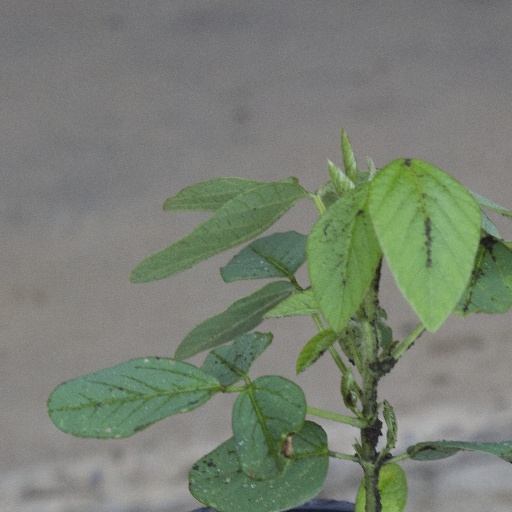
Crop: soybean